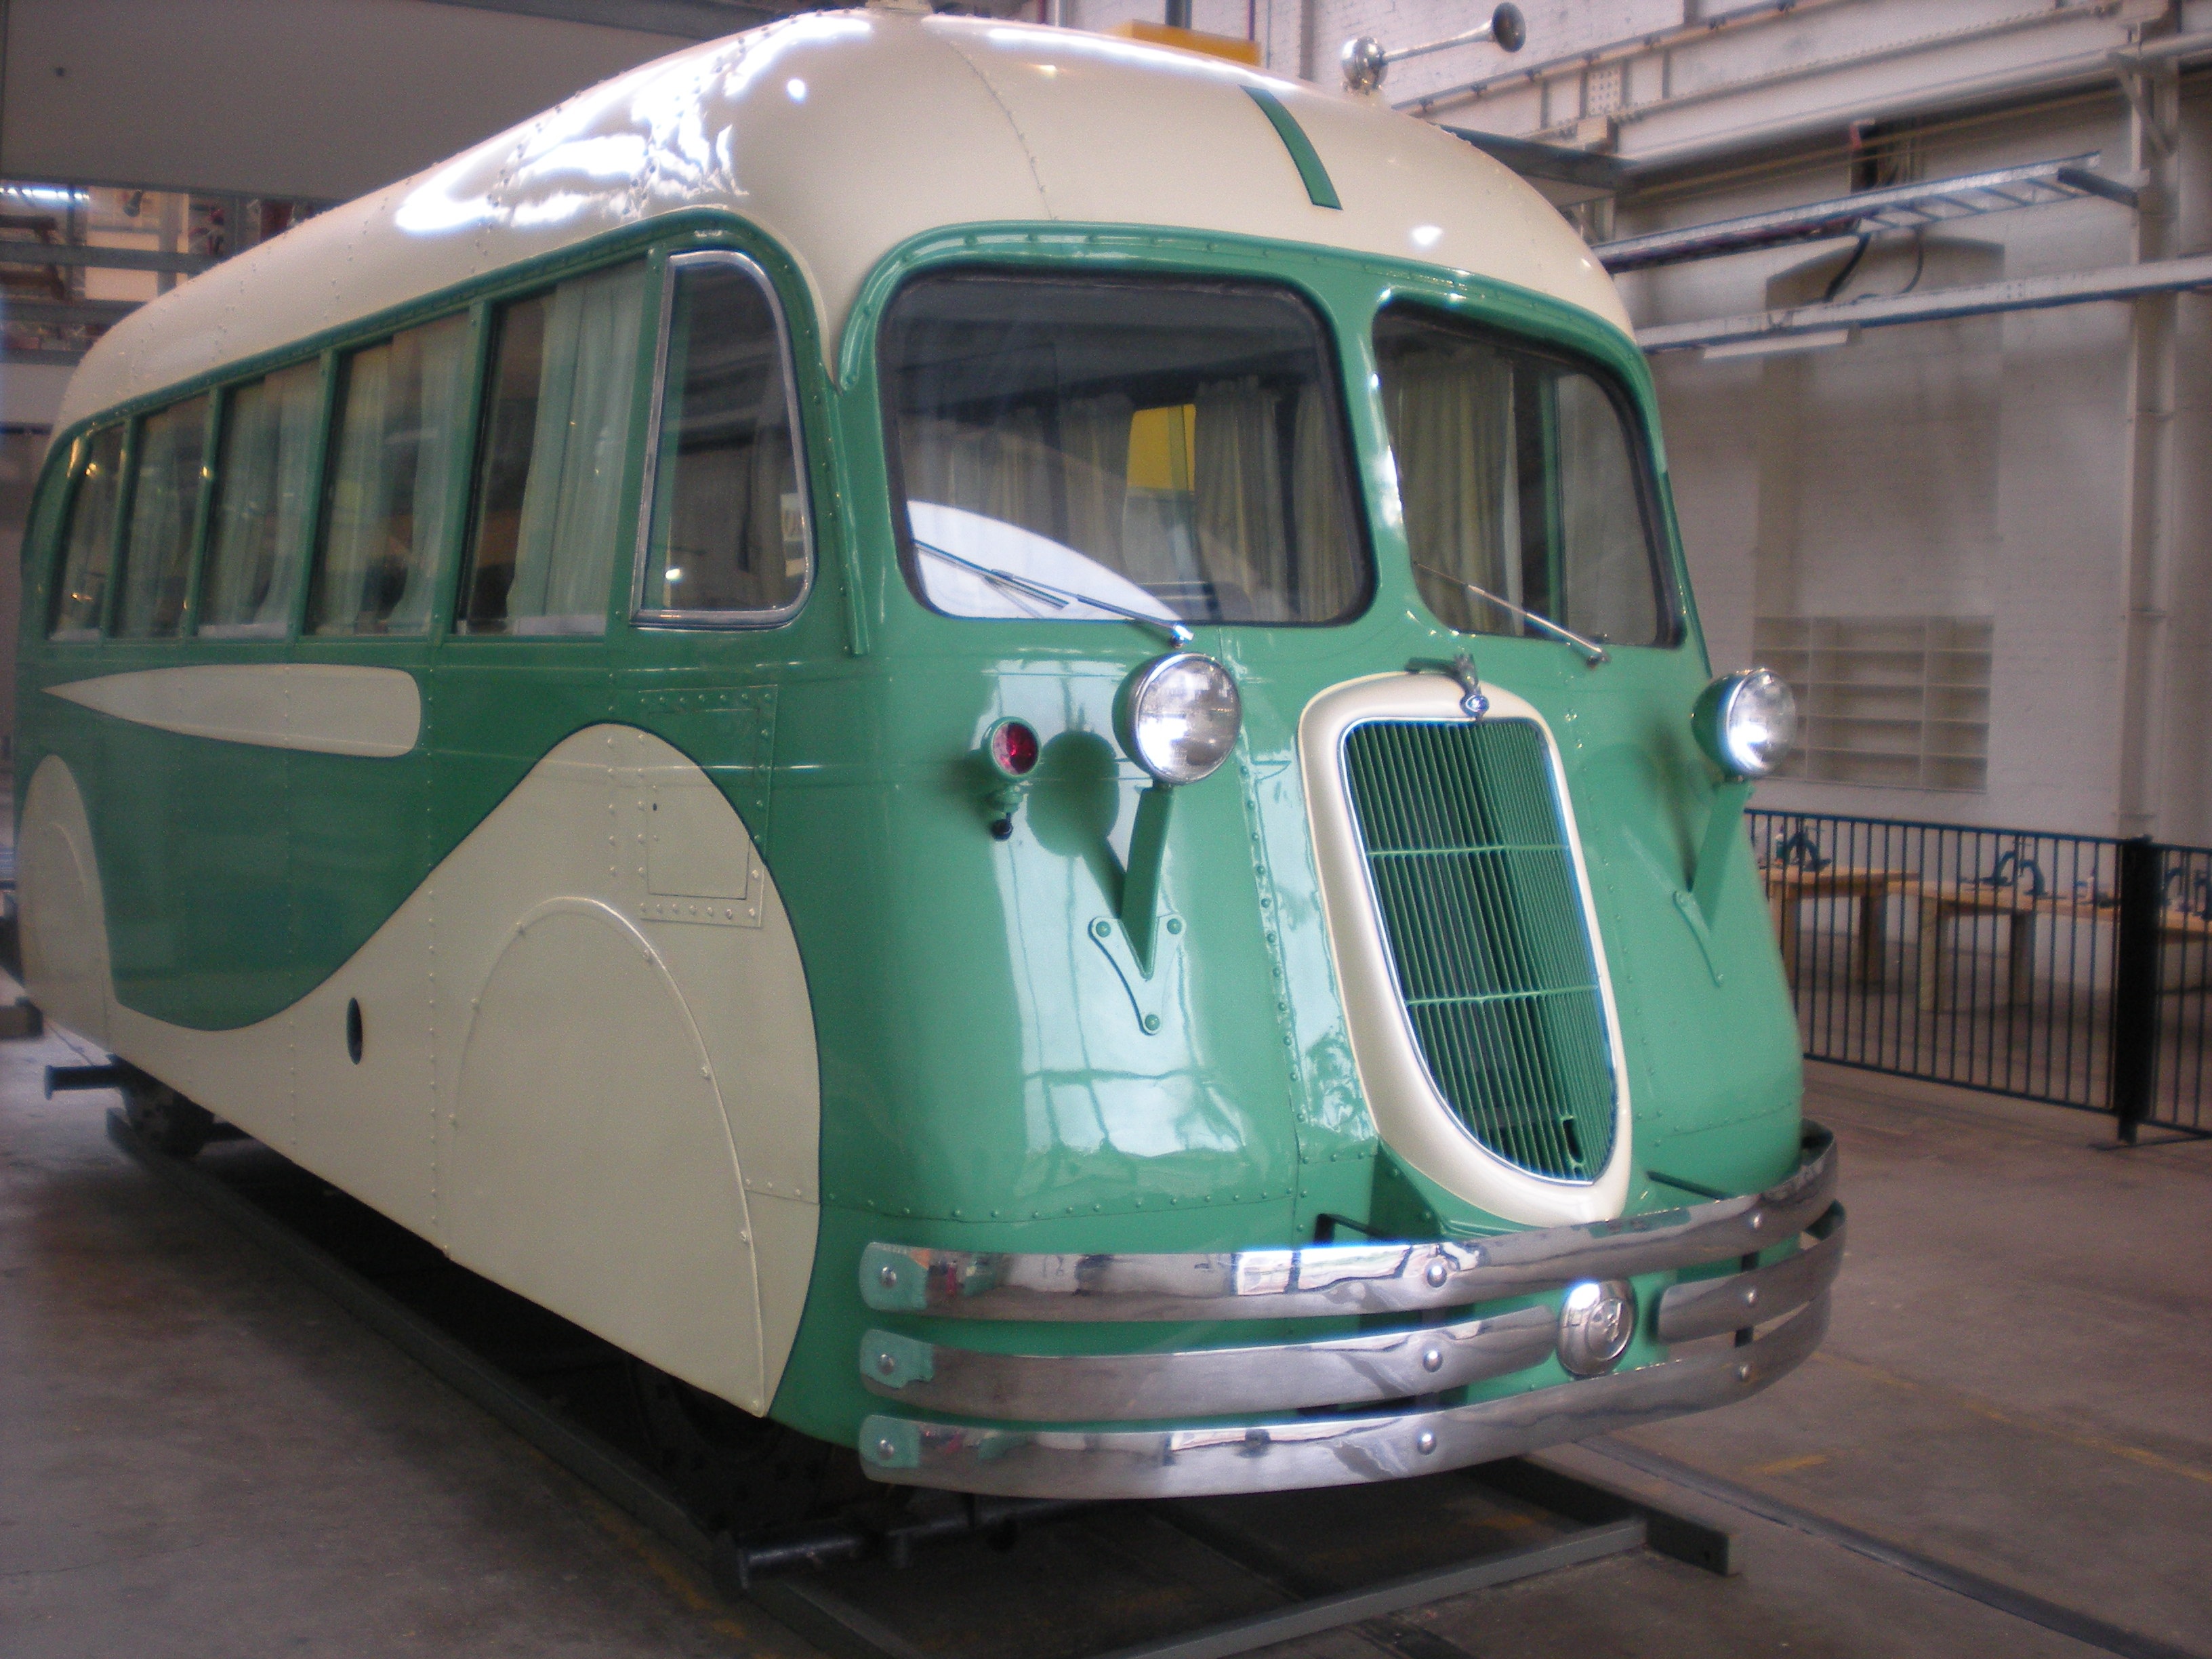
vehicle, bus, land vehicle, transport, car, public transport, antique car